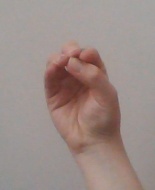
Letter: ha